Certosa di Pavia

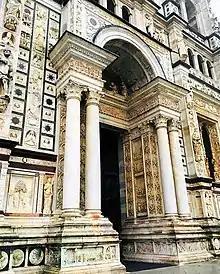
The portal.

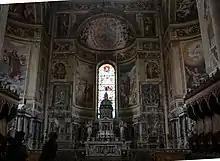
The main altar.

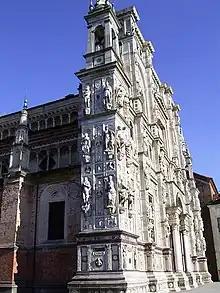
Lateral view of the façade.

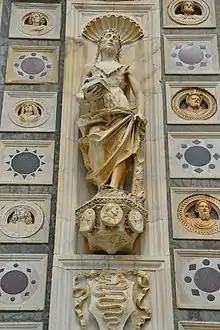
Antonio and Cristoforo Mantegazza, Saint John Baptist, façade.

Access to the monastic complex is through a Renaissance-era vestibule, frescoed both inside and out. In the faded entrance lunette, two angels hold the coat of arms of the client Gian Galeazzo, with the Visconti snake and the imperial eagle. The upper decoration, drawn by Bernardino de 'Rossi in 1508, is better preserved. Inside, a marble arch with plant motifs bears tondi with the effigies of Gian Galeazzo and Filippo Maria Visconti. On the sides, the saints Christopher and Sebastian by Bernardino Luini, a follower of Leonardo. The whole interior is covered with Renaissance motifs in bright colors and decorated with the GRA-CAR monogram ("Gratiarum Chartusia", Charterhouse of Grace).